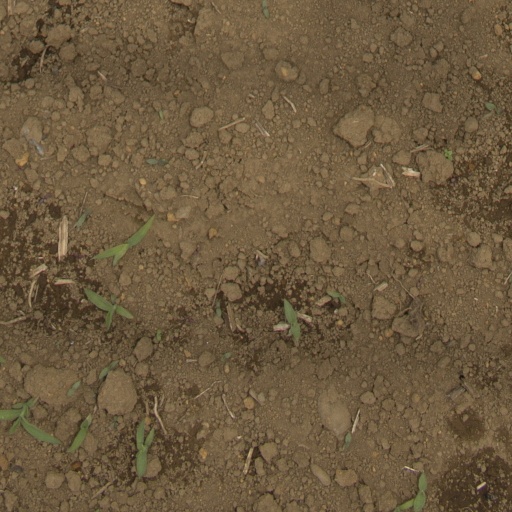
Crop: Jerusalem artichoke